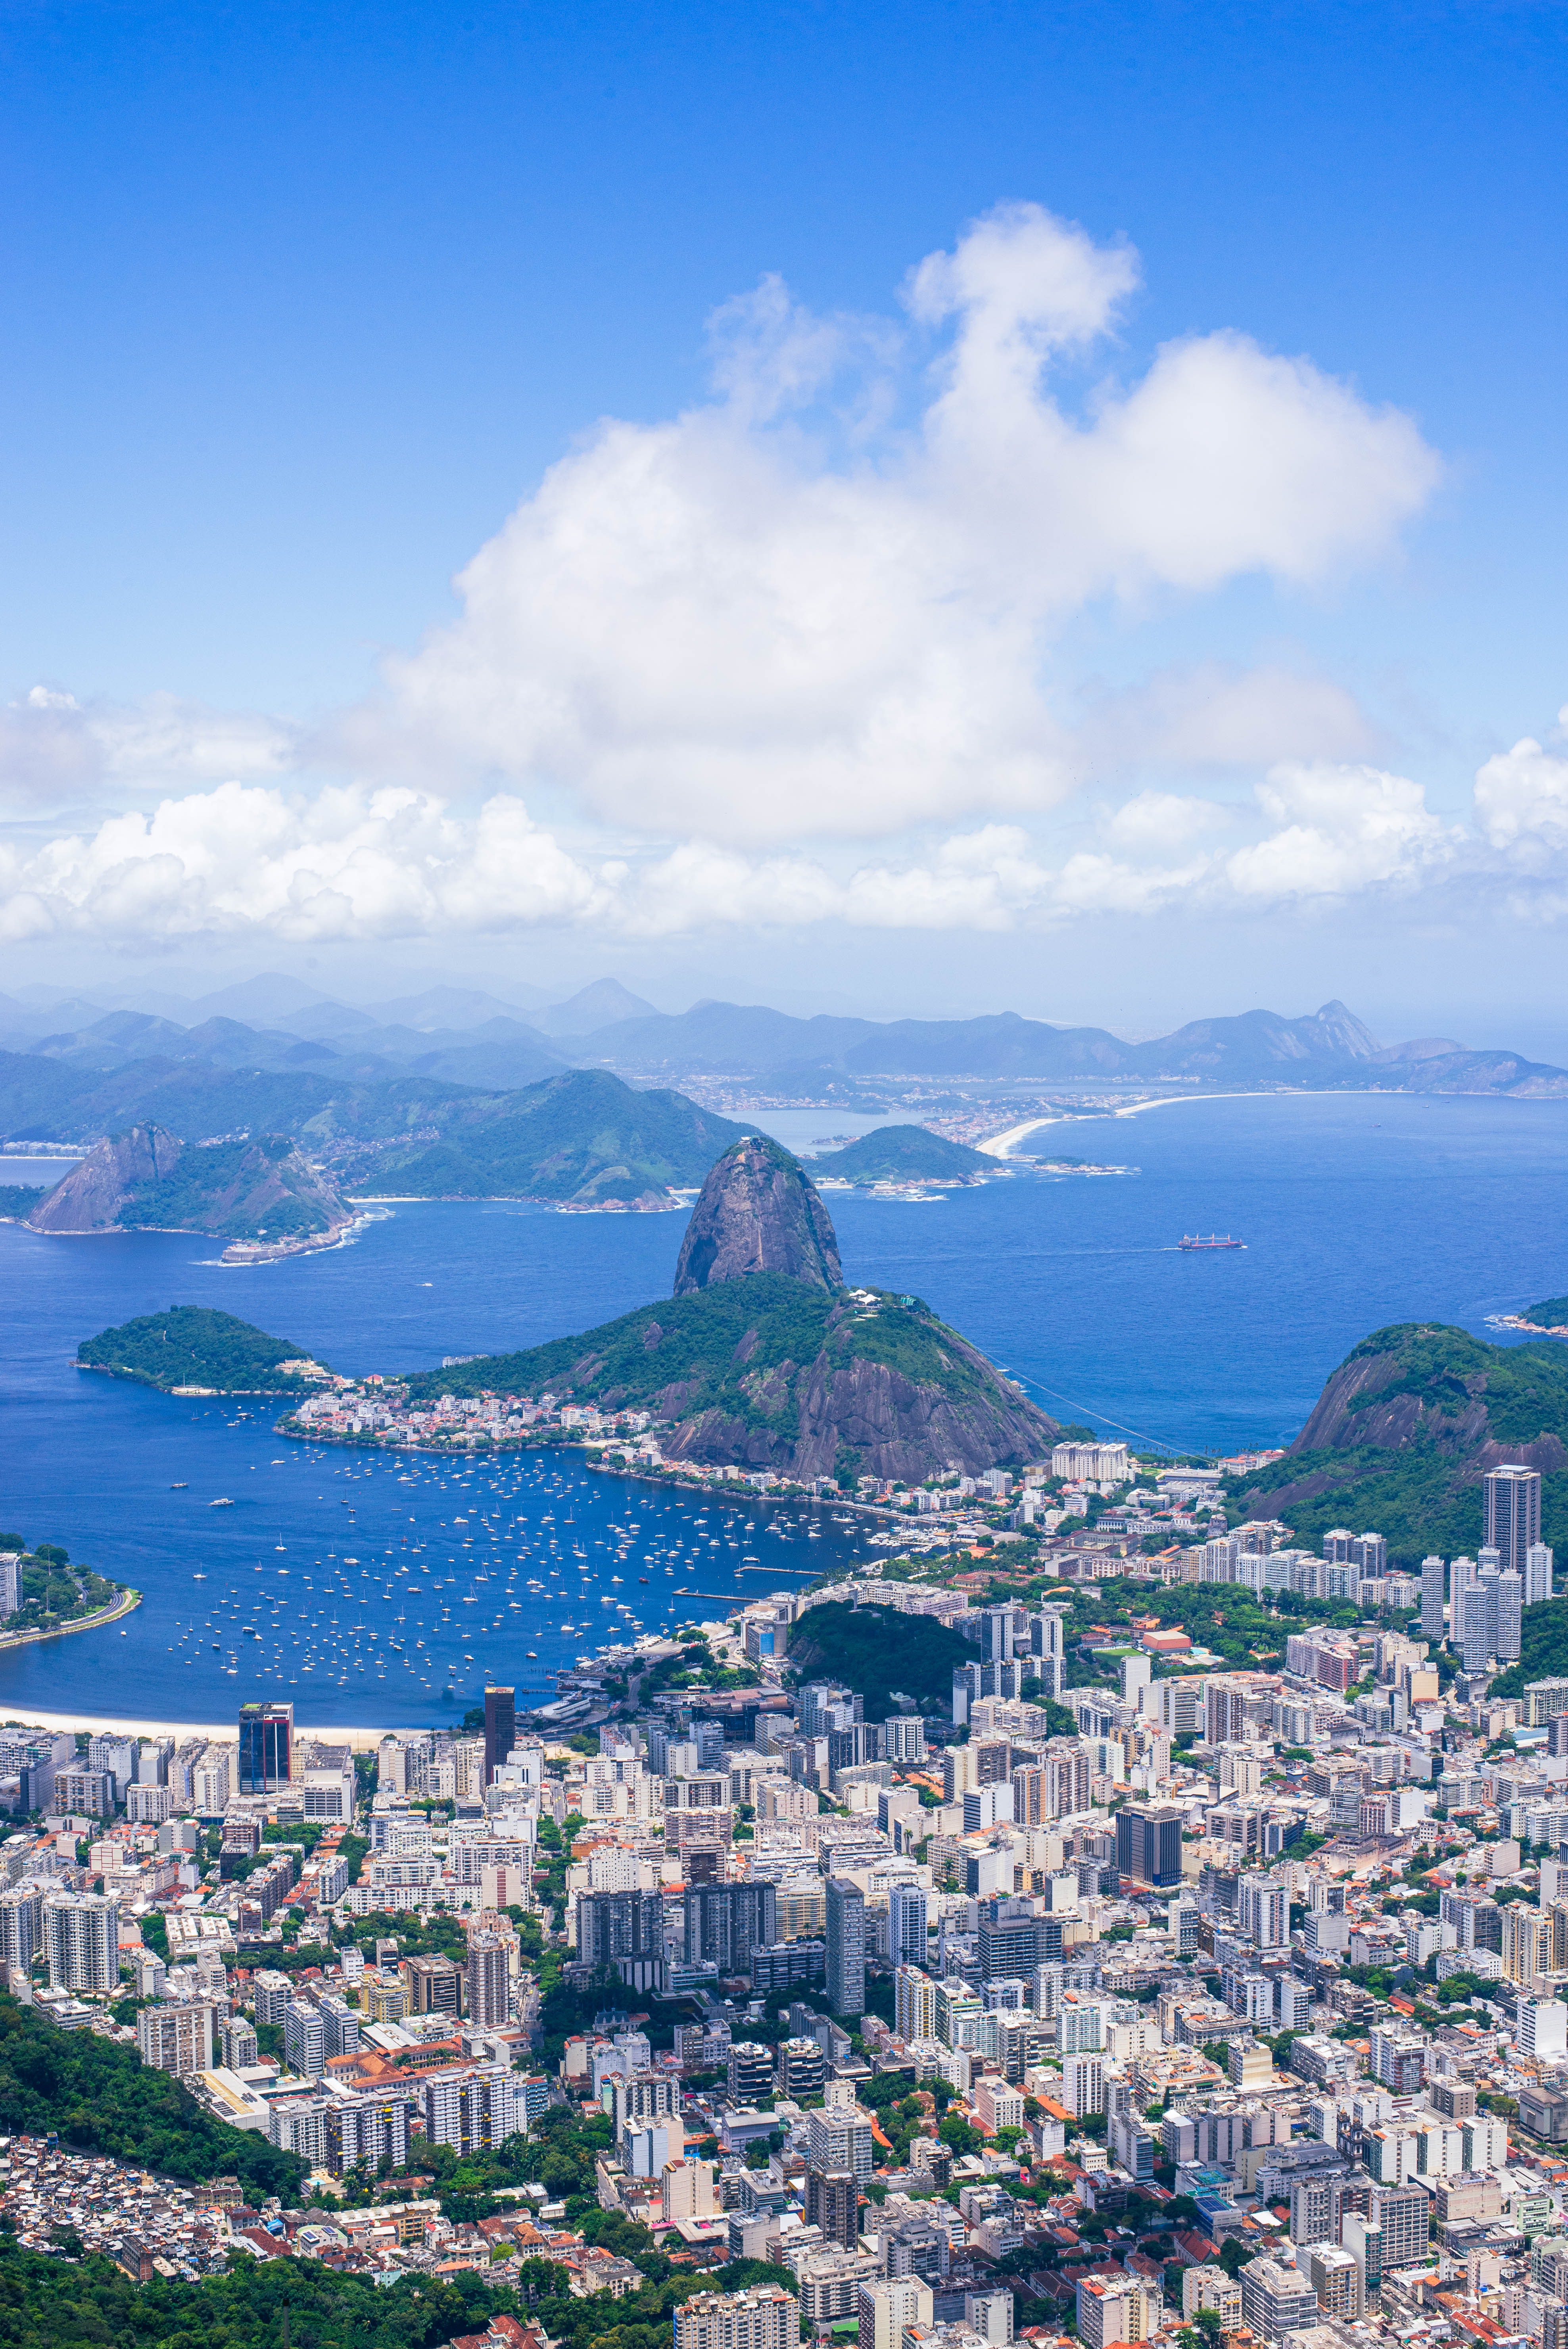
natural, cloud, water, sky, water resources, mountain, blue, building, nature, azure, highland, coastal and oceanic landforms, lake, plant, urban design, natural landscape, mountainous landforms, horizon, landscape, mountain range, tree, cumulus, hill, cityscape, city, tower block, hill station, bird's eye view, coast, sound, fell, wilderness, headland, suburb, ocean, bay, ridge, lake district, island, reservoir, peninsula, aerial photography, cape, tourism, inlet, panorama, harbor, massif, vacation, village, loch, promontory, sea, skyline, condominium, downtown, channel, evening